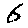
Label: 6